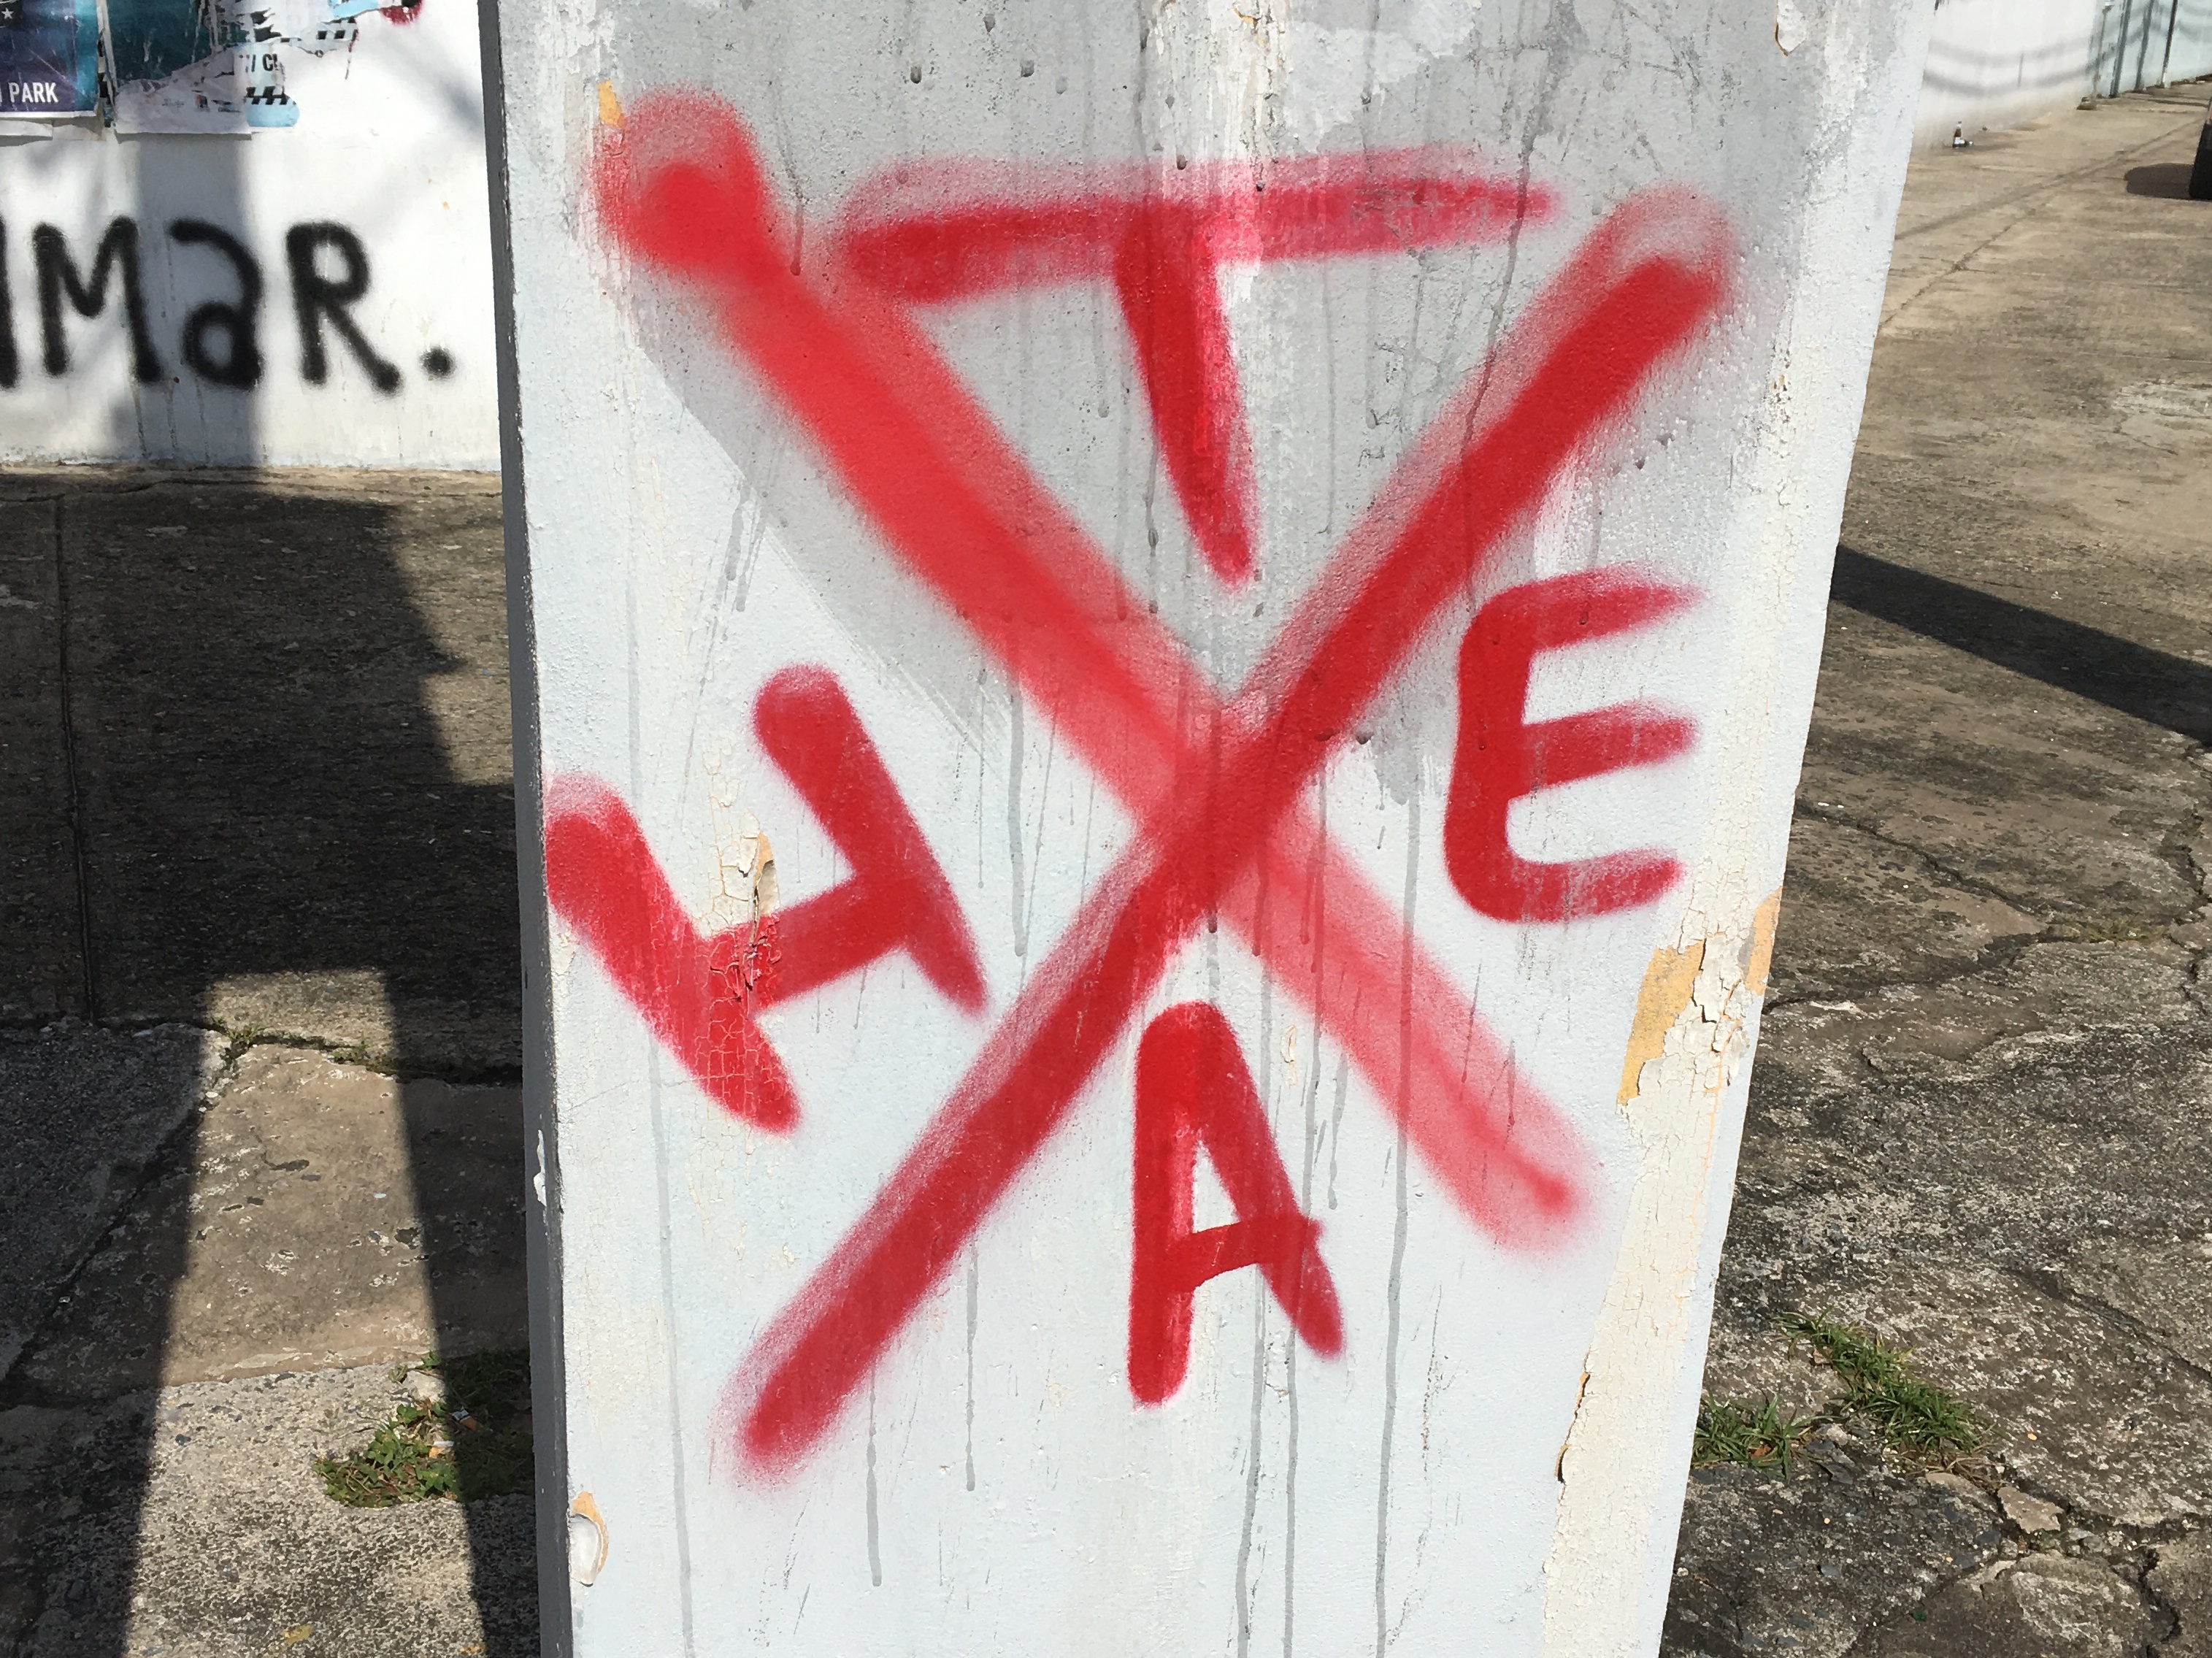
number, sign, red, graffiti, signage, lane, street art, art, hate